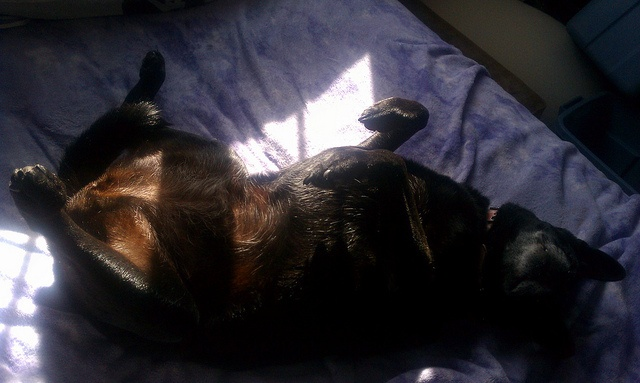
a close up of a dog laying on its back
a dog laying on its back in a bed
A dog laying on its back in a bed.
a dog lays on his back on a bed
A dog lying on its back on a bed.